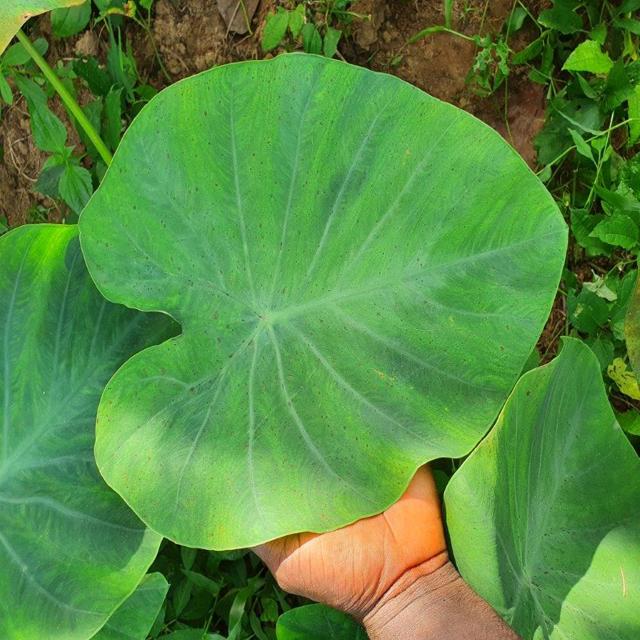
Label: Healthy